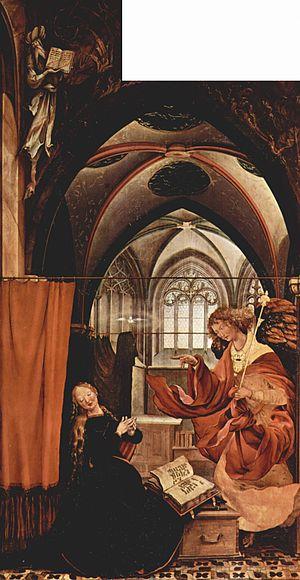
Cette page recense l'ensemble des peintures et dessins actuellement conservés attribués selon un relatif consensus à Matthias Grünewald.